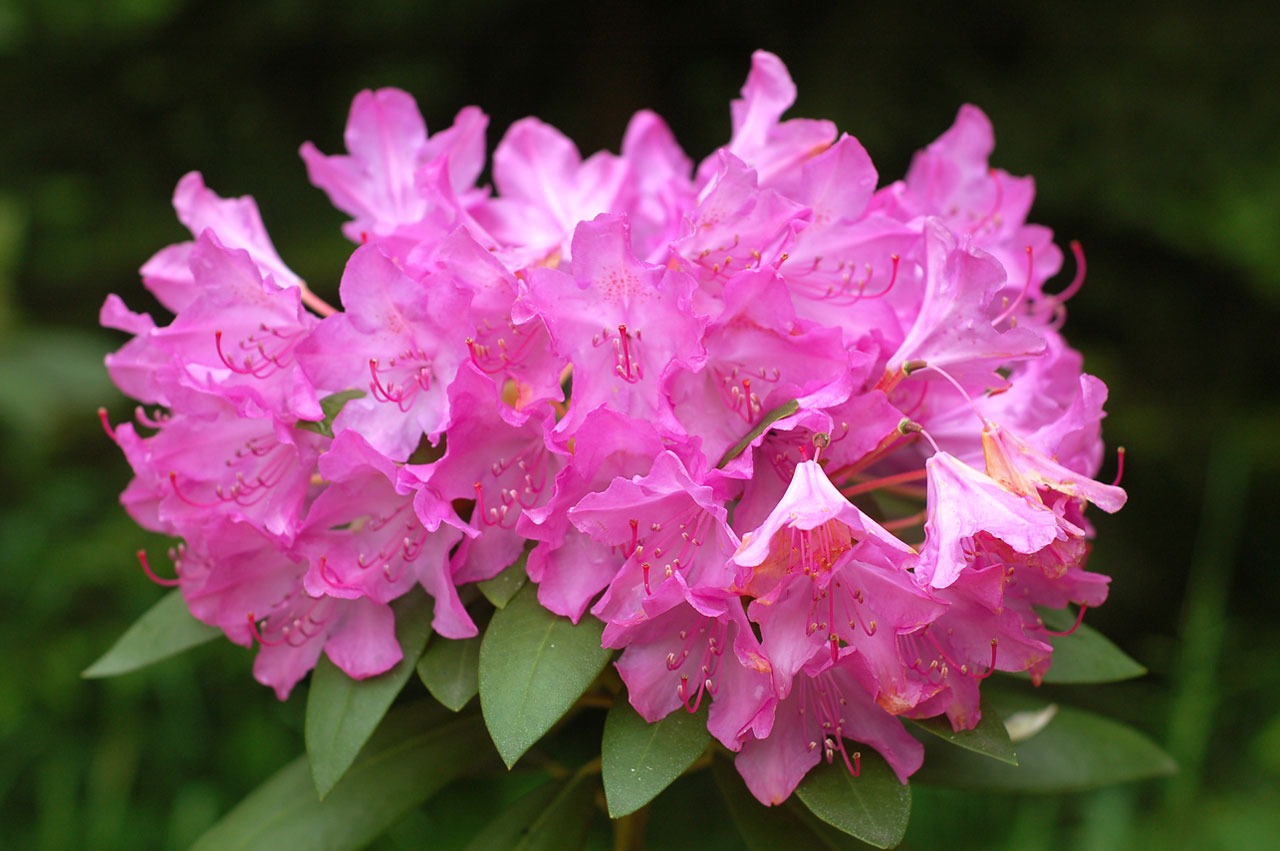
nature, blossom, plant, flower, botany, garden, pink, flora, shrub, rhododendron, macro photography, flowering plant, annual plant, woody plant, land plant